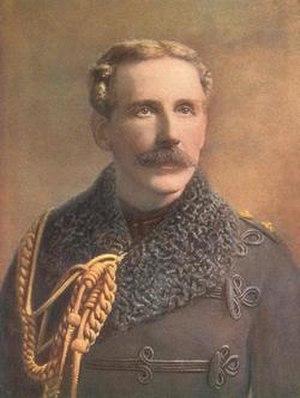
Le lieutenant-colonel William Dillon Otter, commandant du Royal Canadian Regiment of Infantry en Afrique du Sud en 1900
The Royal Canadian Regiment ou The RCR, littéralement « Le Régiment royal canadien », est un régiment d'infanterie de l'Armée canadienne des Forces armées canadiennes. Il s’agit du plus ancien régiment de ce type dans la Force régulière au Canada. Le régiment est aujourd'hui divisé en quatre bataillons dont un de réserve pour un total d'environ 2 000 soldats. Il est le principal occupant de la base des Forces canadiennes Petawawa en Ontario et de la BFC Gagetown au Nouveau-Brunswick. Le régiment n'est pas une structure organisationnelle en tant que telle, mais plutôt protocolaire. Les quatre bataillons du régiment sont donc des unités opérationnelles distinctes. Néanmoins, le régiment a un quartier général régimentaire sur la BFC Petawawa qui s'occupe des affaires régimentaires qui ne dépendent pas des unités en particulier. Depuis sa formation en 1883, le RCR a été employé dans presque tous les conflits impliquant les Forces armées canadiennes.
The Queen's Own Rifles of Canada, en abrégé QOR of C, littéralement « Les Carabiniers personnels de la reine du Canada», sont un régiment d'infanterie de la Première réserve de l'Armée canadienne composé d'un bataillon et d'une fanfare. Ayant été fondé en 1860 sous la dénomination de « 2nd Battalion, Volunteer Militia Rifles of Canada », littéralement « 2ᵉ Bataillon, Carabiniers de la Milice volontaire du Canada », il est le plus ancien régiment d'infanterie en service ininterrompu au Canada. De 1863 à 1882, il portait le nom de Queen's Own Rifles of Toronto, littéralement « Carabiniers personnels de la reine de Toronto ».